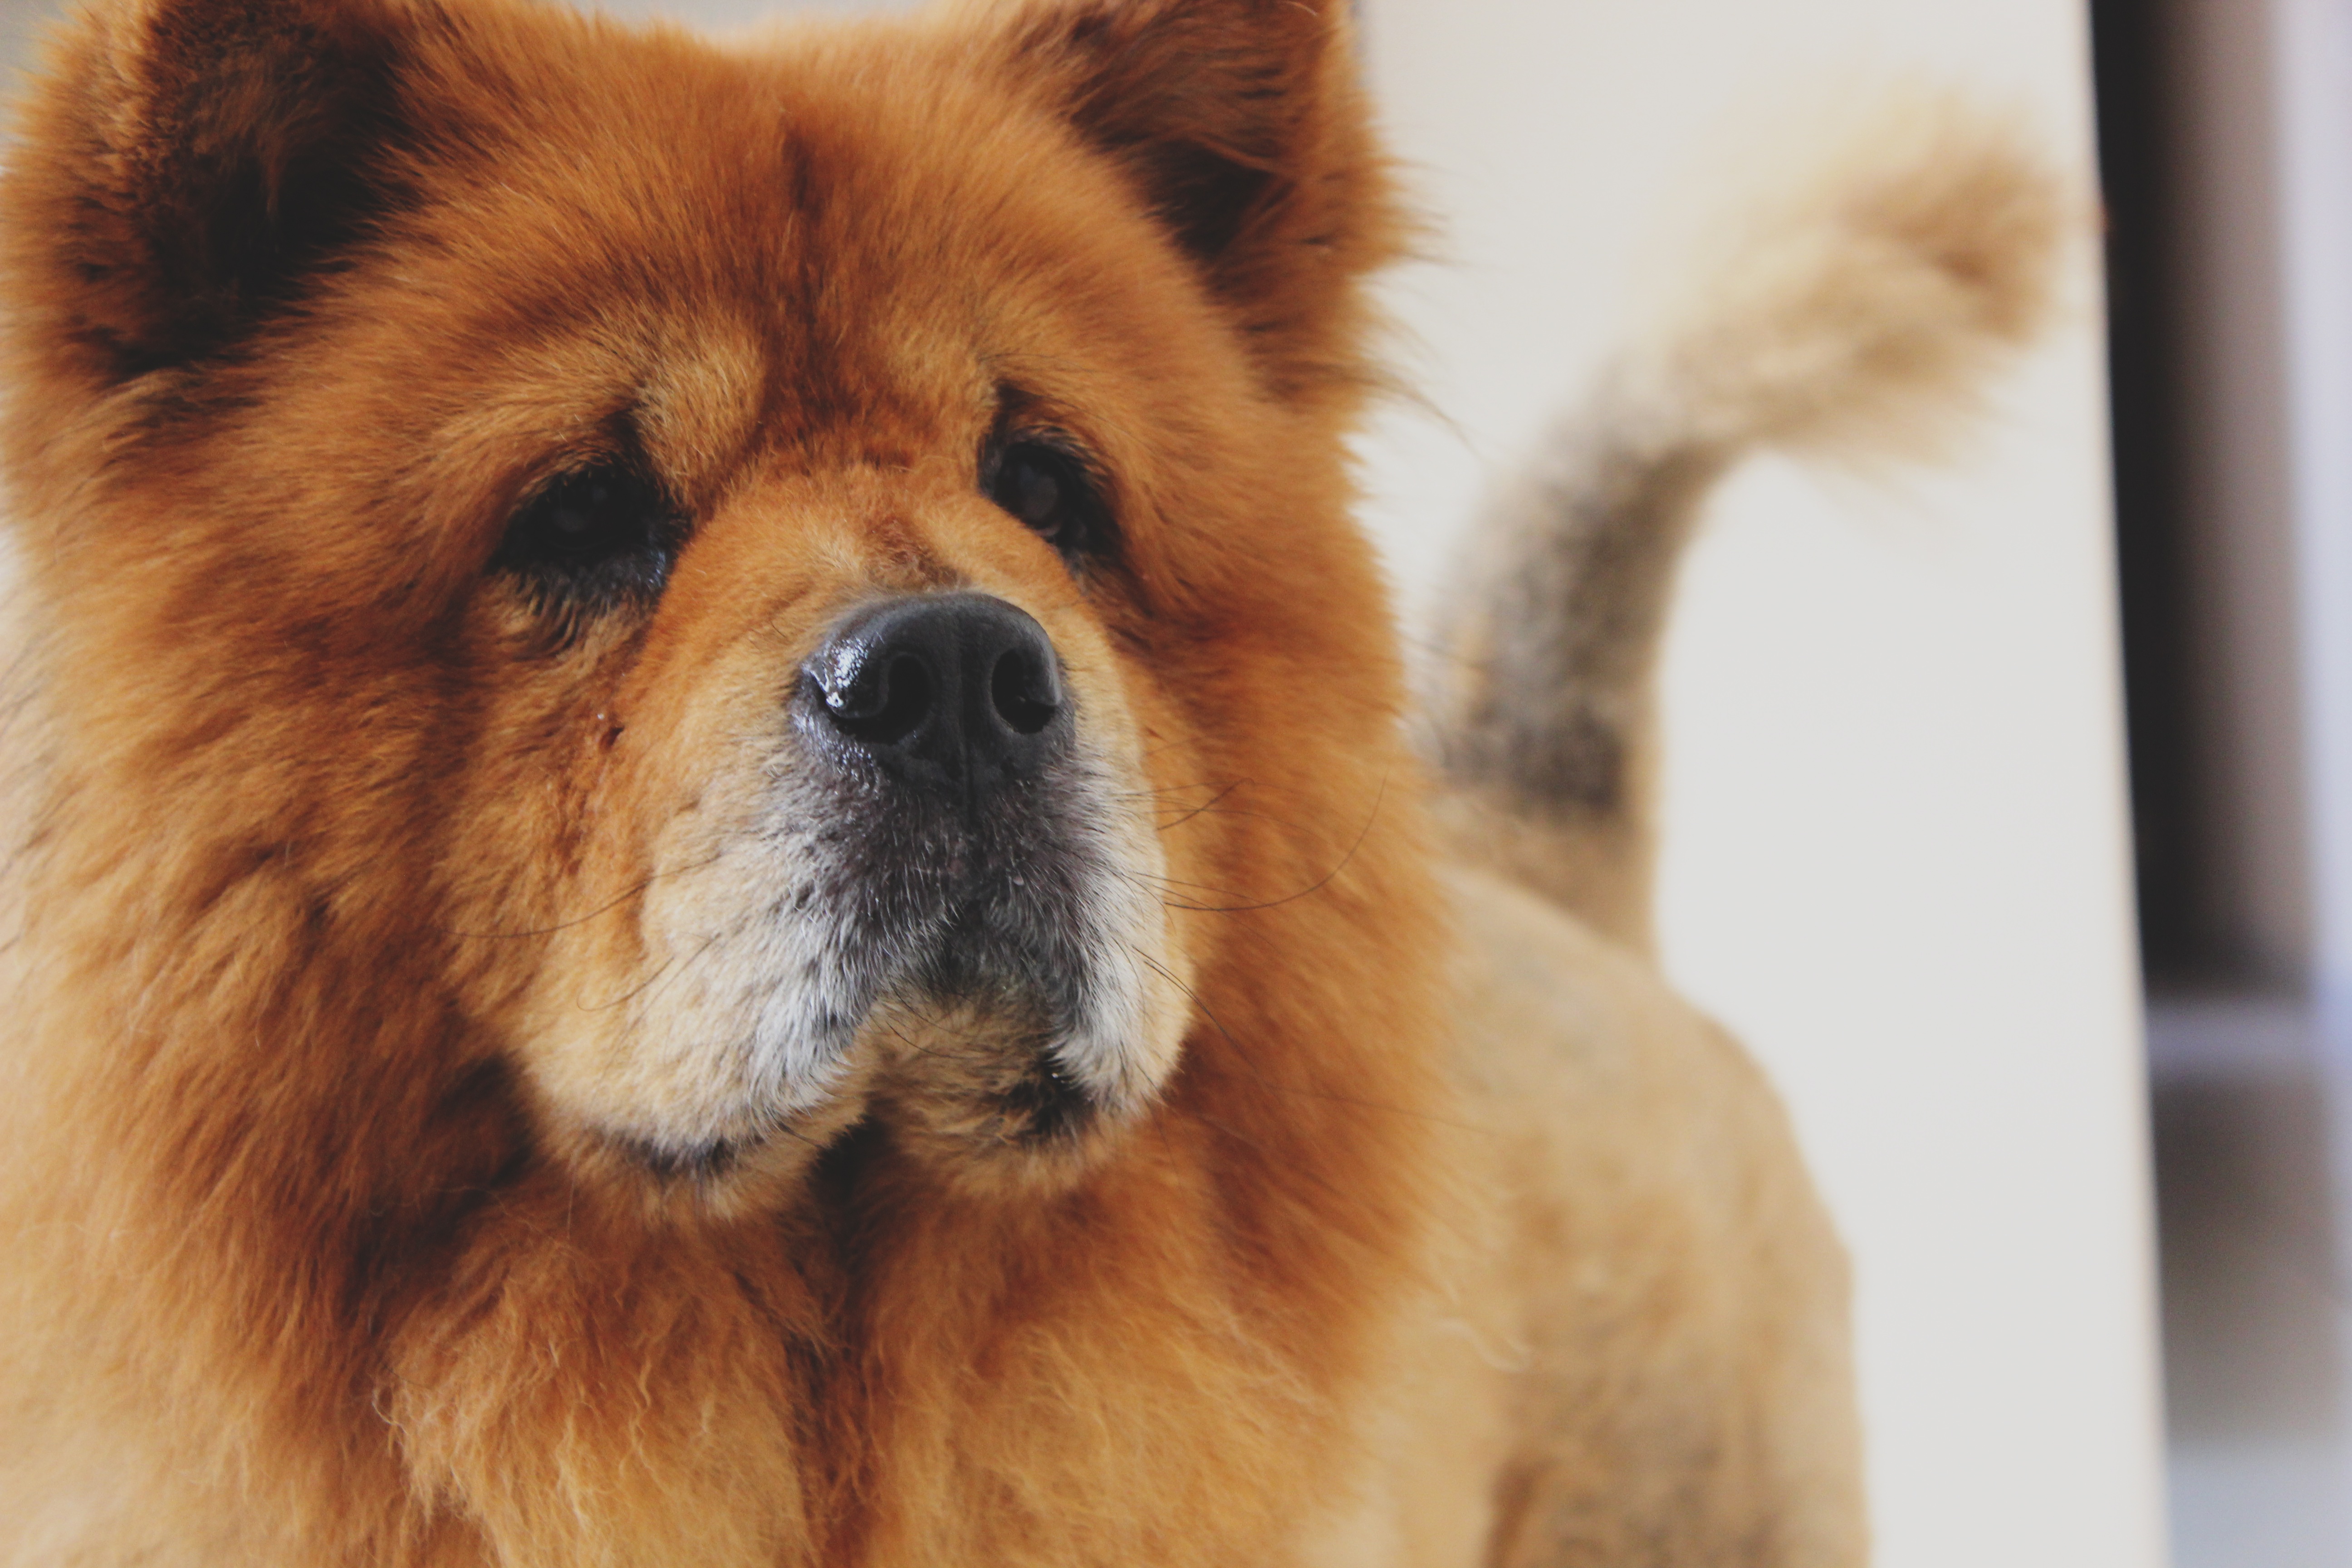
dog, animal, canine, pet, mammal, chow, nose, vertebrate, chow chow, dog breed, dog like mammal, carnivoran, dog breed group, eurasier, finnish spitz, german spitz klein